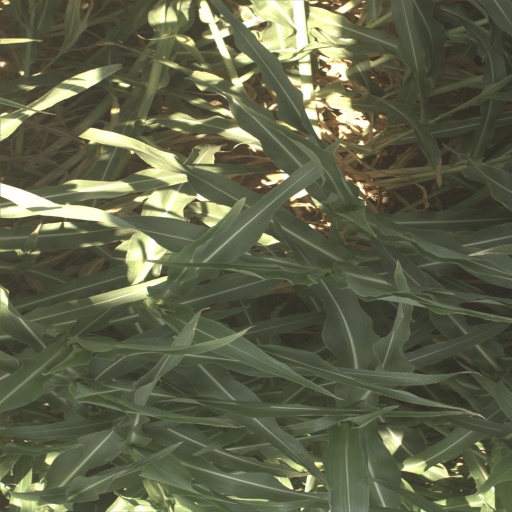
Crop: sorghum